Bunny Manders

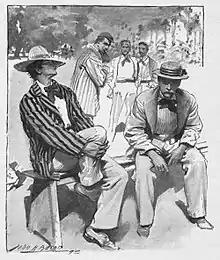
Raffles and Bunny, 1898 illustration by John H. Bacon

Harry Manders (almost exclusively known as Bunny Manders) is a fictional character in the popular series of Raffles stories by E. W. Hornung. He is the companion of A. J. Raffles, a cricketer and gentleman thief, who makes a living robbing the rich in late Victorian British High Society.